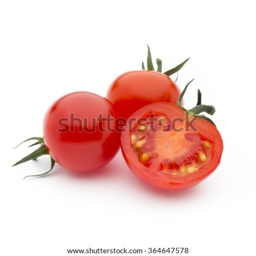
vegetable on the white background .